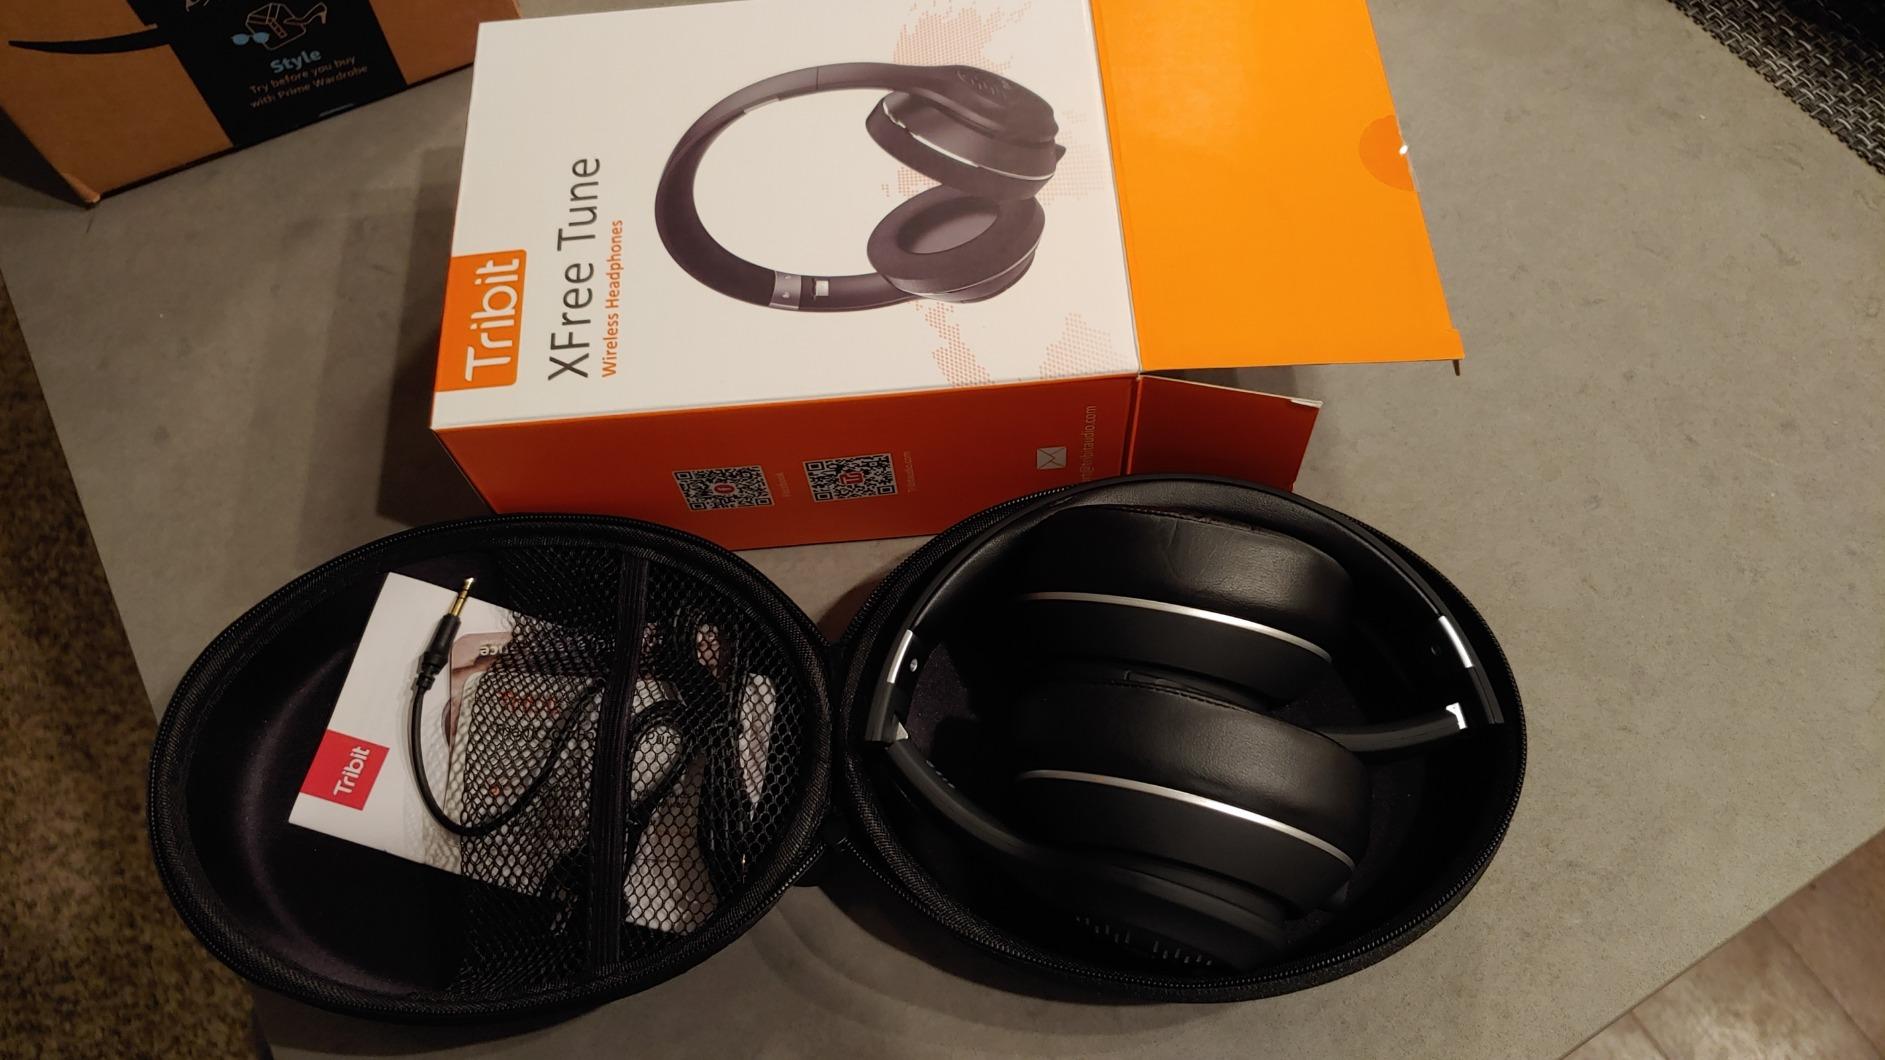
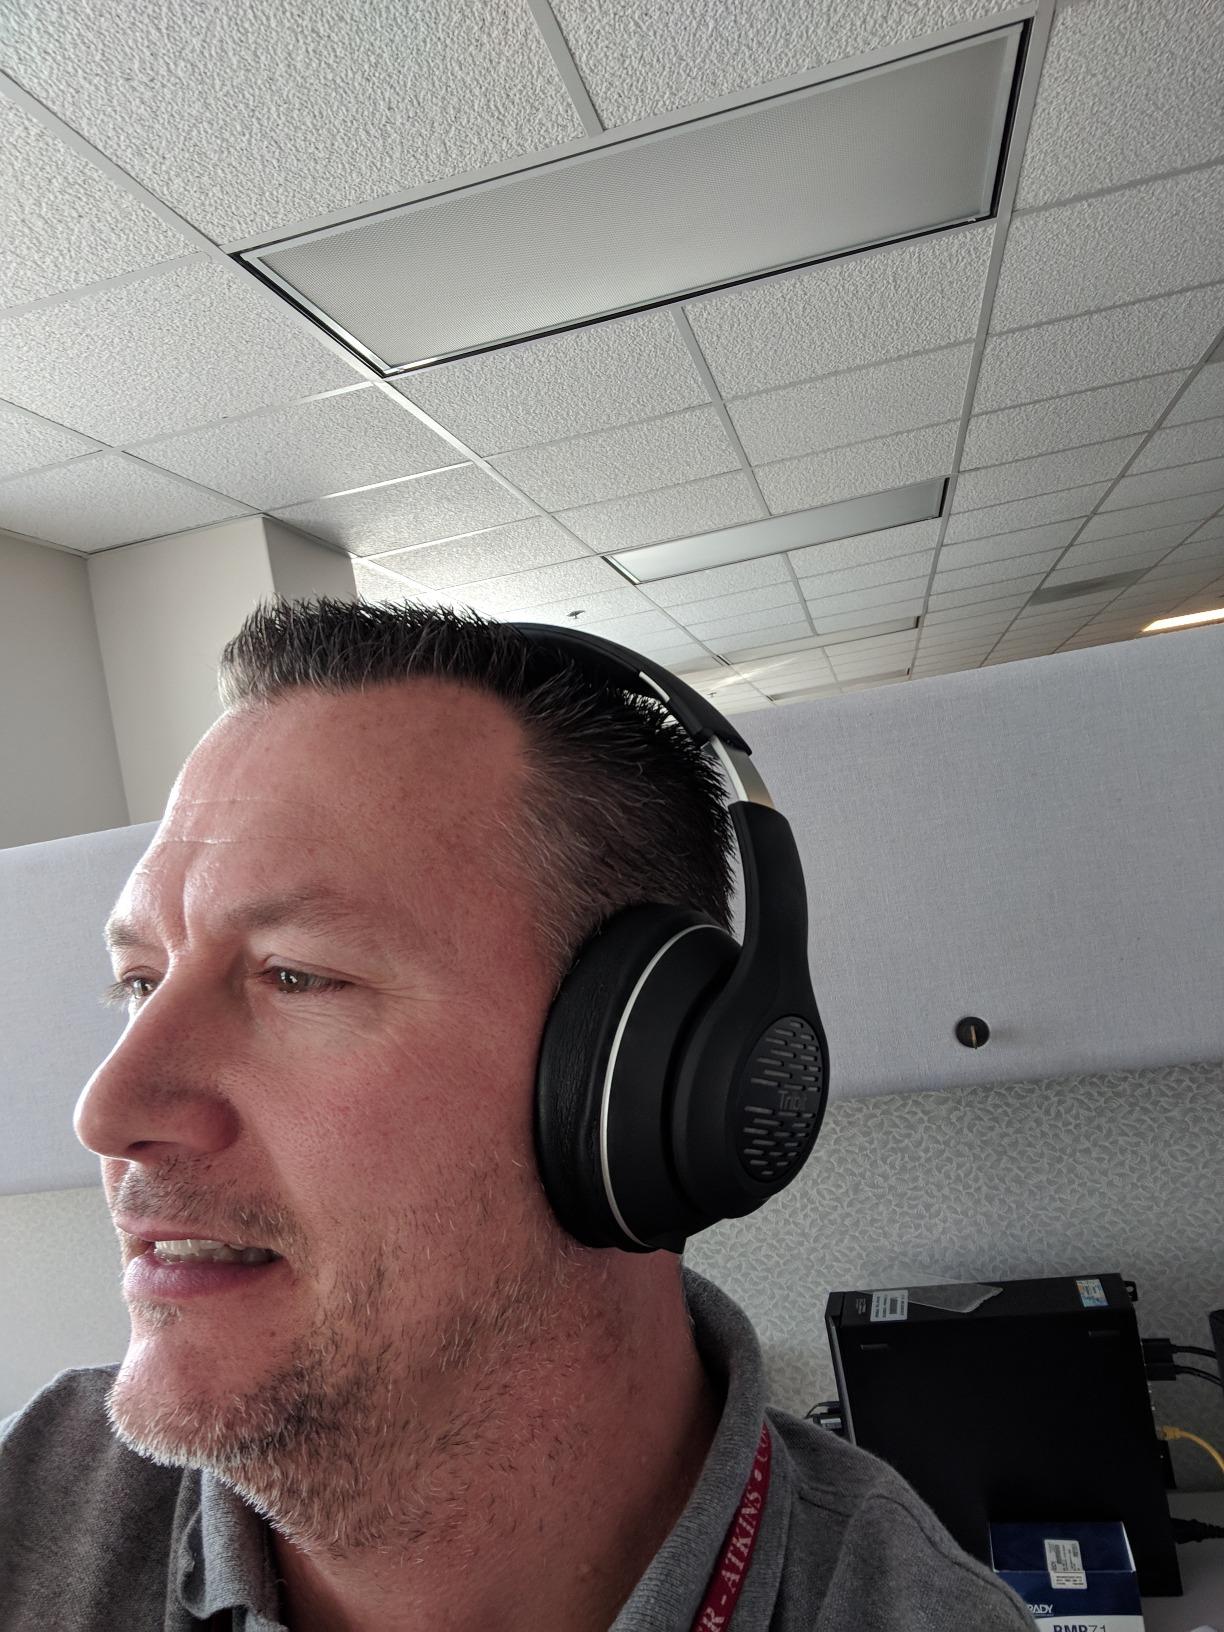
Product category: headphones
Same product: yes